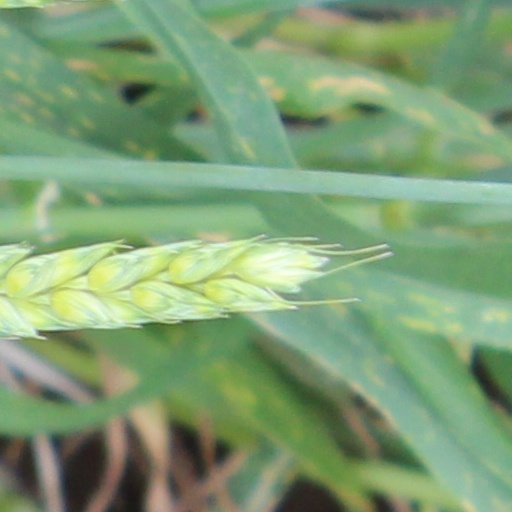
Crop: wheat